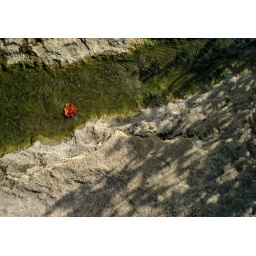
A leaf on rocks near the lake at uni